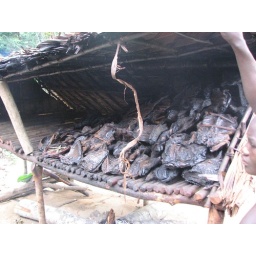
One of the reasons why Bernard found increadibly little evidence of animals in this forest